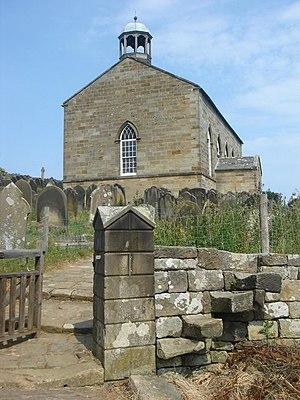
Robin Hood's Bay est un petit village de pêcheurs et une baie localisée dans les North York Moors, 8 kilomètres au sud de Whitby et 24 kilomètres au nord de Scarborough, sur la côte de Yorkshire du Nord au Royaume-Uni.